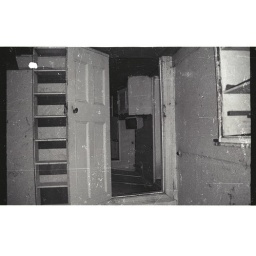
Scanned in with a negative scanner.Abandoned house across the street from my school.